Mike Slattery (baseball)

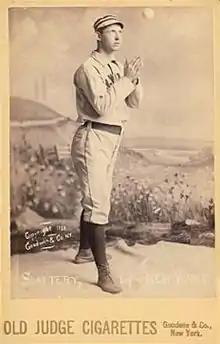
1888 baseball card of Slattery

Michael J. Slattery (November 26, 1866 – October 16, 1904) was an American professional baseball player. He played five seasons in Major League Baseball between 1884 and 1891 for the Boston Reds, New York Giants (NL), New York Giants (PL), Cincinnati Reds, and Washington Statesmen, primarily as an outfielder.